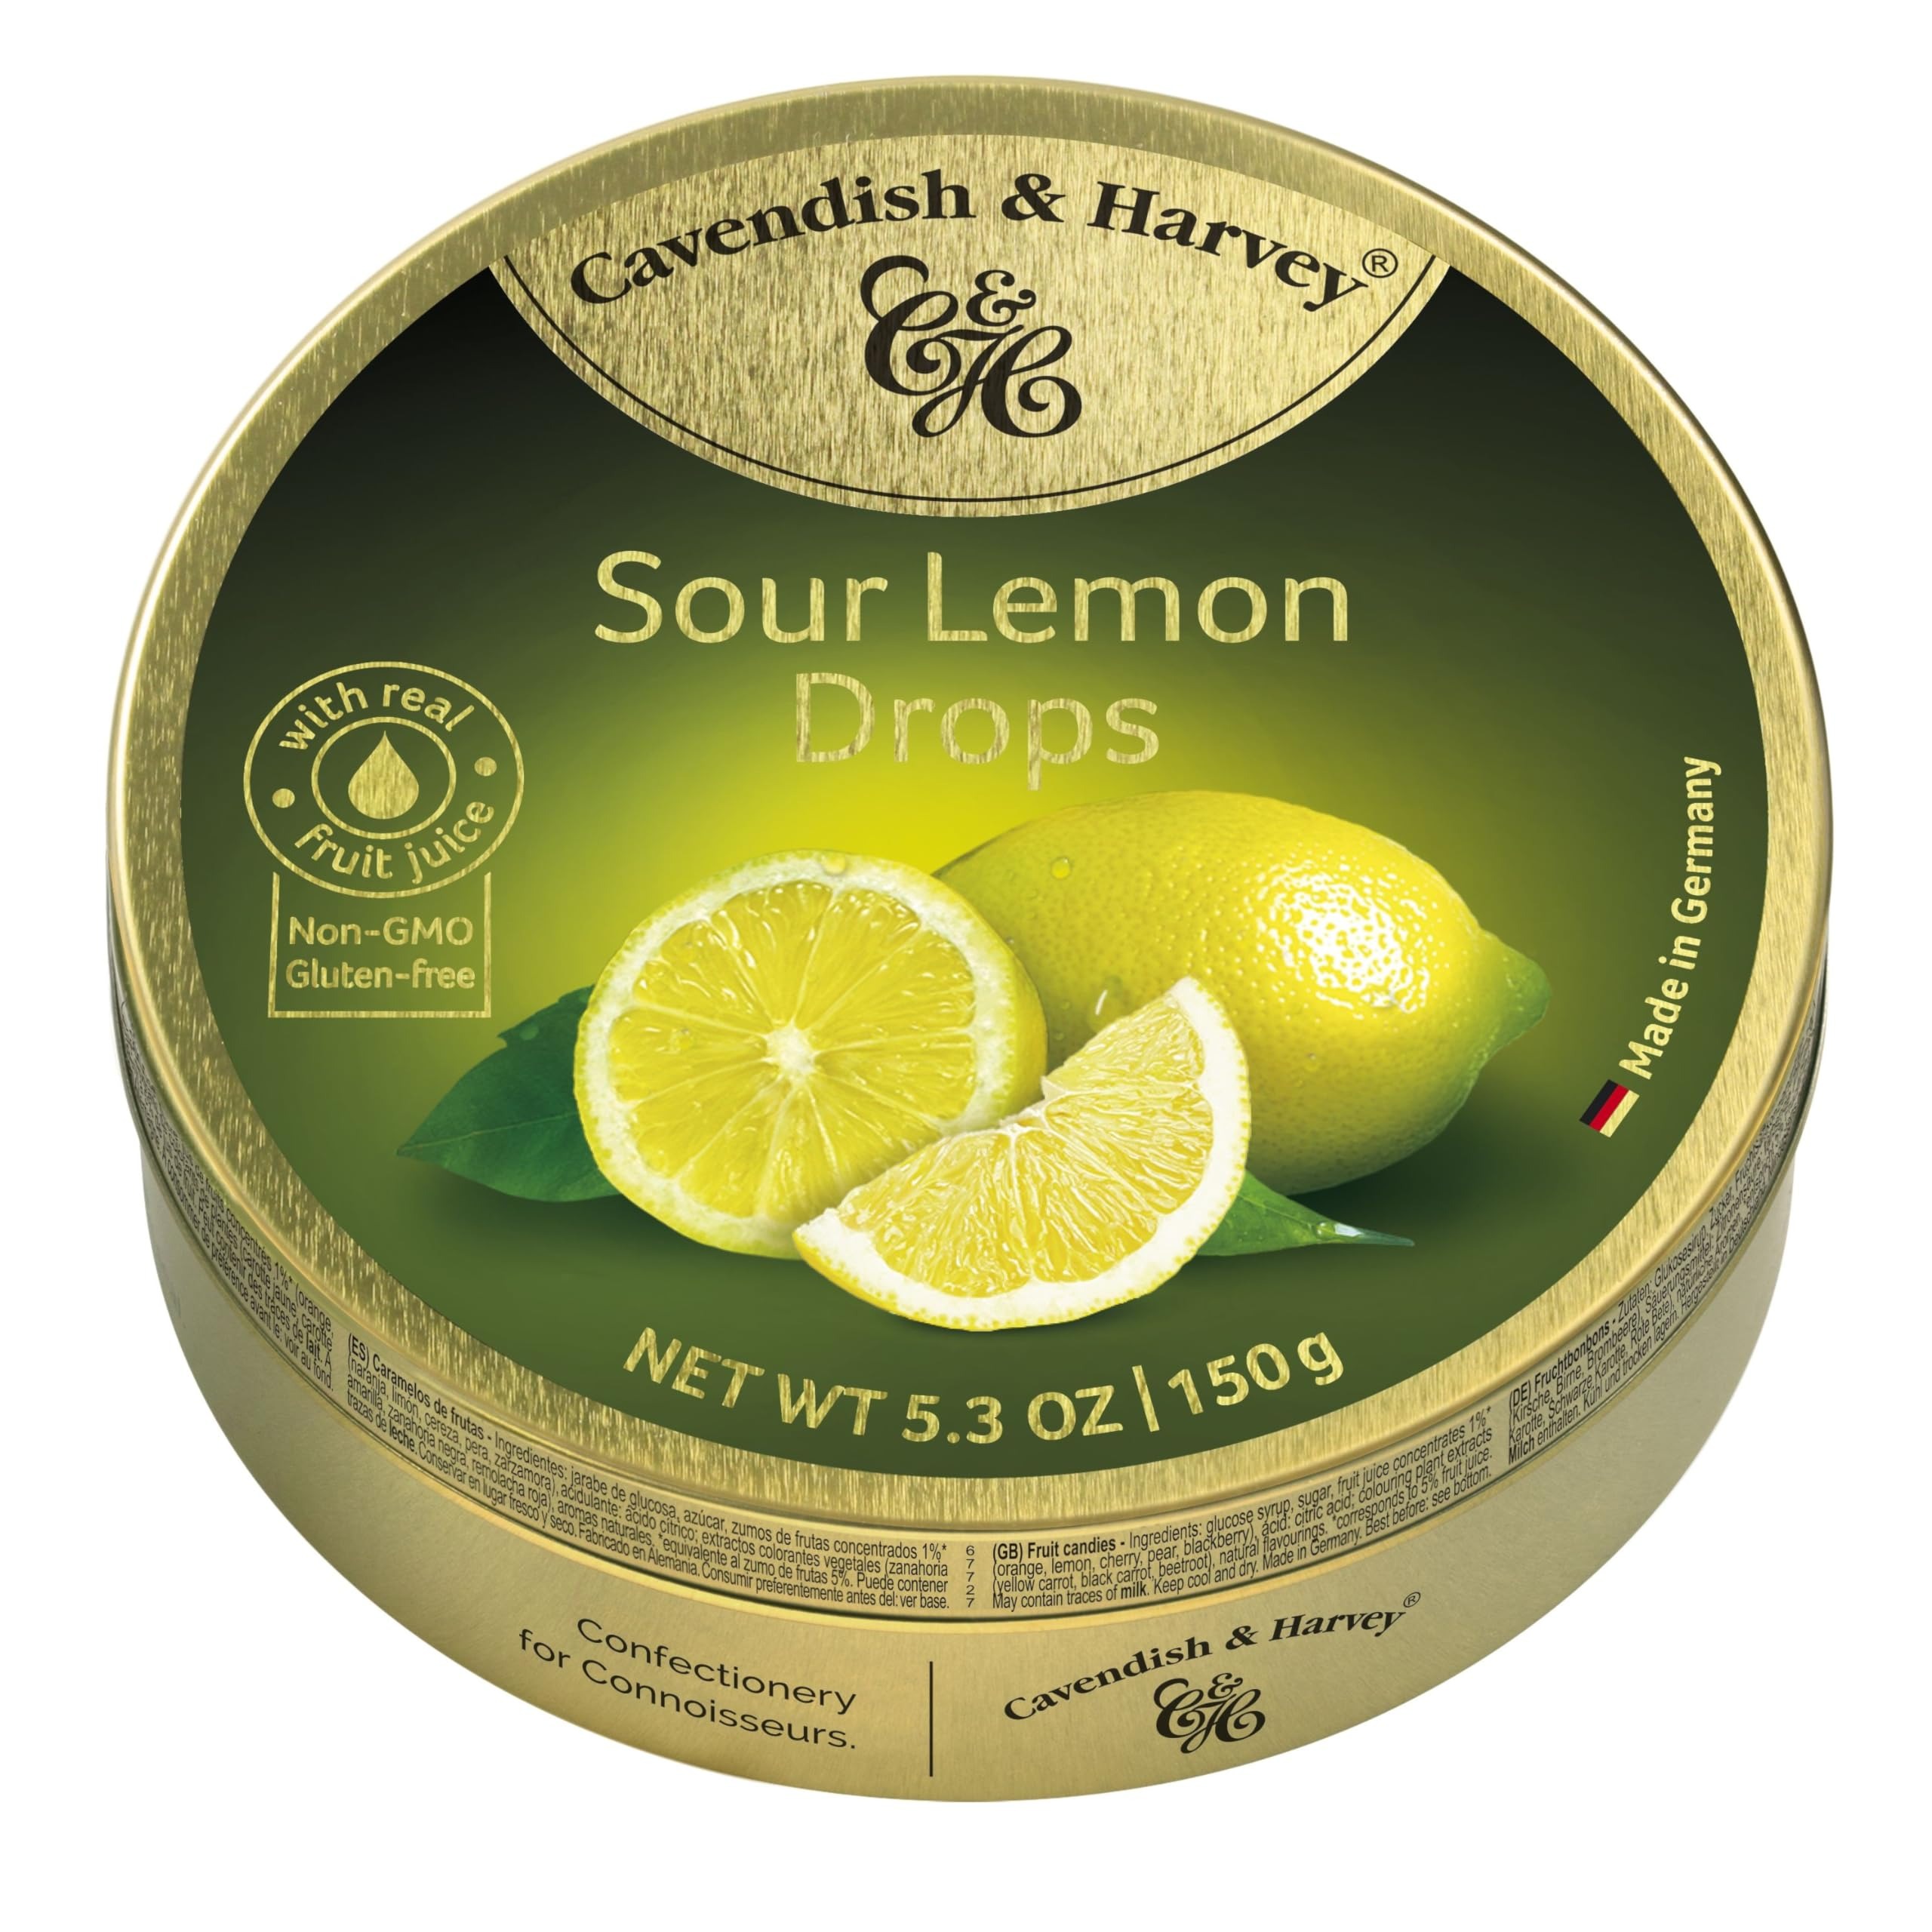
Item Name: Cavendish & Harvey | Sour Lemon Hard Candy Drops | 5.3 Ounce Tin - 12 Pack
Bullet Point 1: Crafted with real fruit juice, dusted with icing sugar, and sealed in a premium gold tin to ensure the highest quality freshness.
Bullet Point 2: The fruity Sour Lemon Drops burst with a zesty, refreshing flavor that tantalizes your taste buds and leave you craving more!
Bullet Point 3: For over 40 years, Cavendish & Harvey, a family-run German company, has crafted irresistible confectionery delights using the finest ingredients and exquisite recipes, delighting customers in over 80 countries with their premium sweets.
Bullet Point 4: Cavendish & Harvey prioritizes sustainability by producing golden tins and glass jars that are 99% recyclable, using 60% recycled glass for jars and up to 45% recycled materials for tins.
Bullet Point 5: Perfect item for gifting or sharing with friends!
Value: 12.0
Unit: Count

Price: 7.99